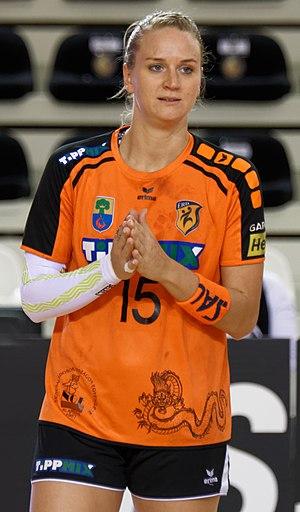
Rencontre retour du 3e tour de la coupe EHF, Issy Paris Hand / Erd. A Issy Les Moulineaux, le 18 novembre 2017.